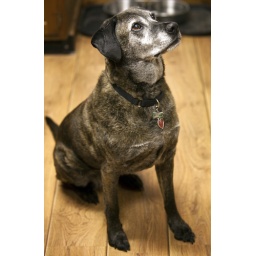
My friends dog, I remember when they got her. She has so much more white in her face now